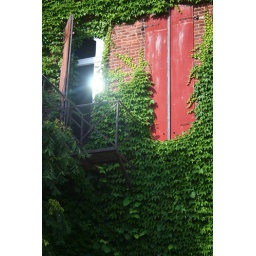
Just a door above a railroad tracks.